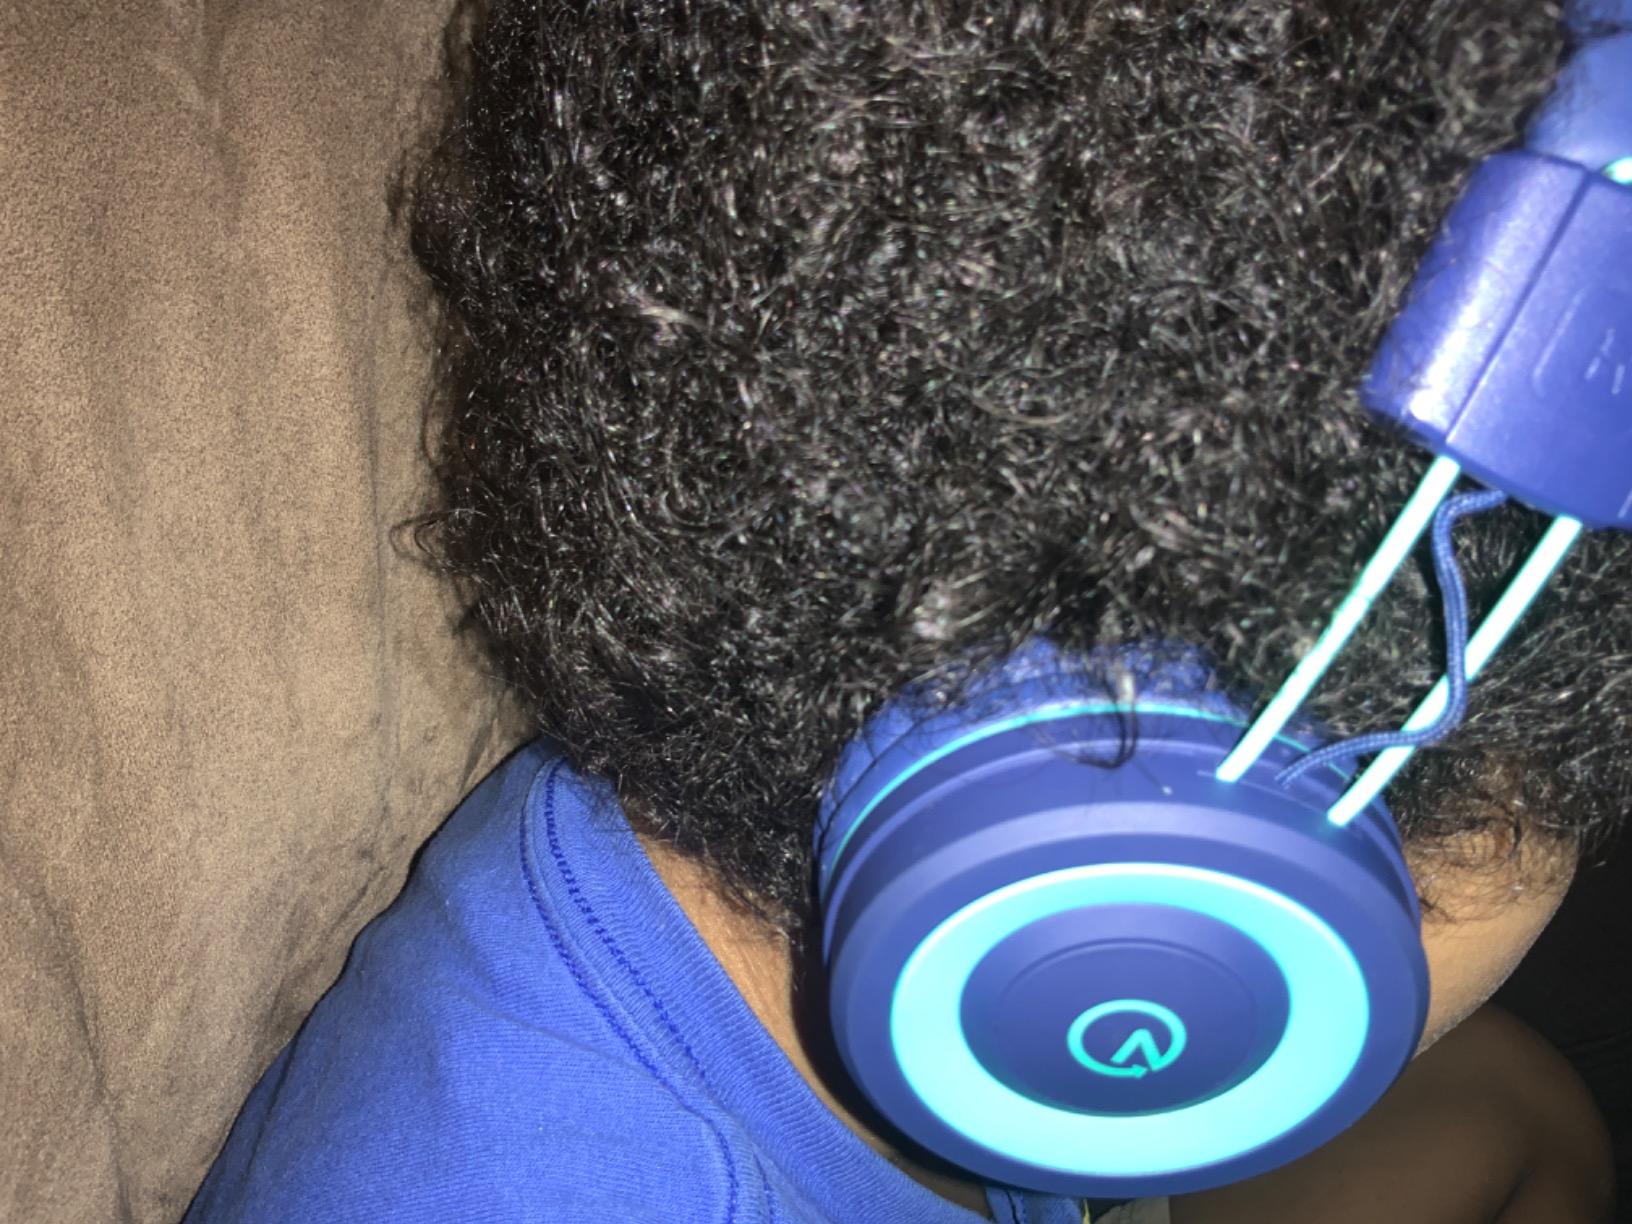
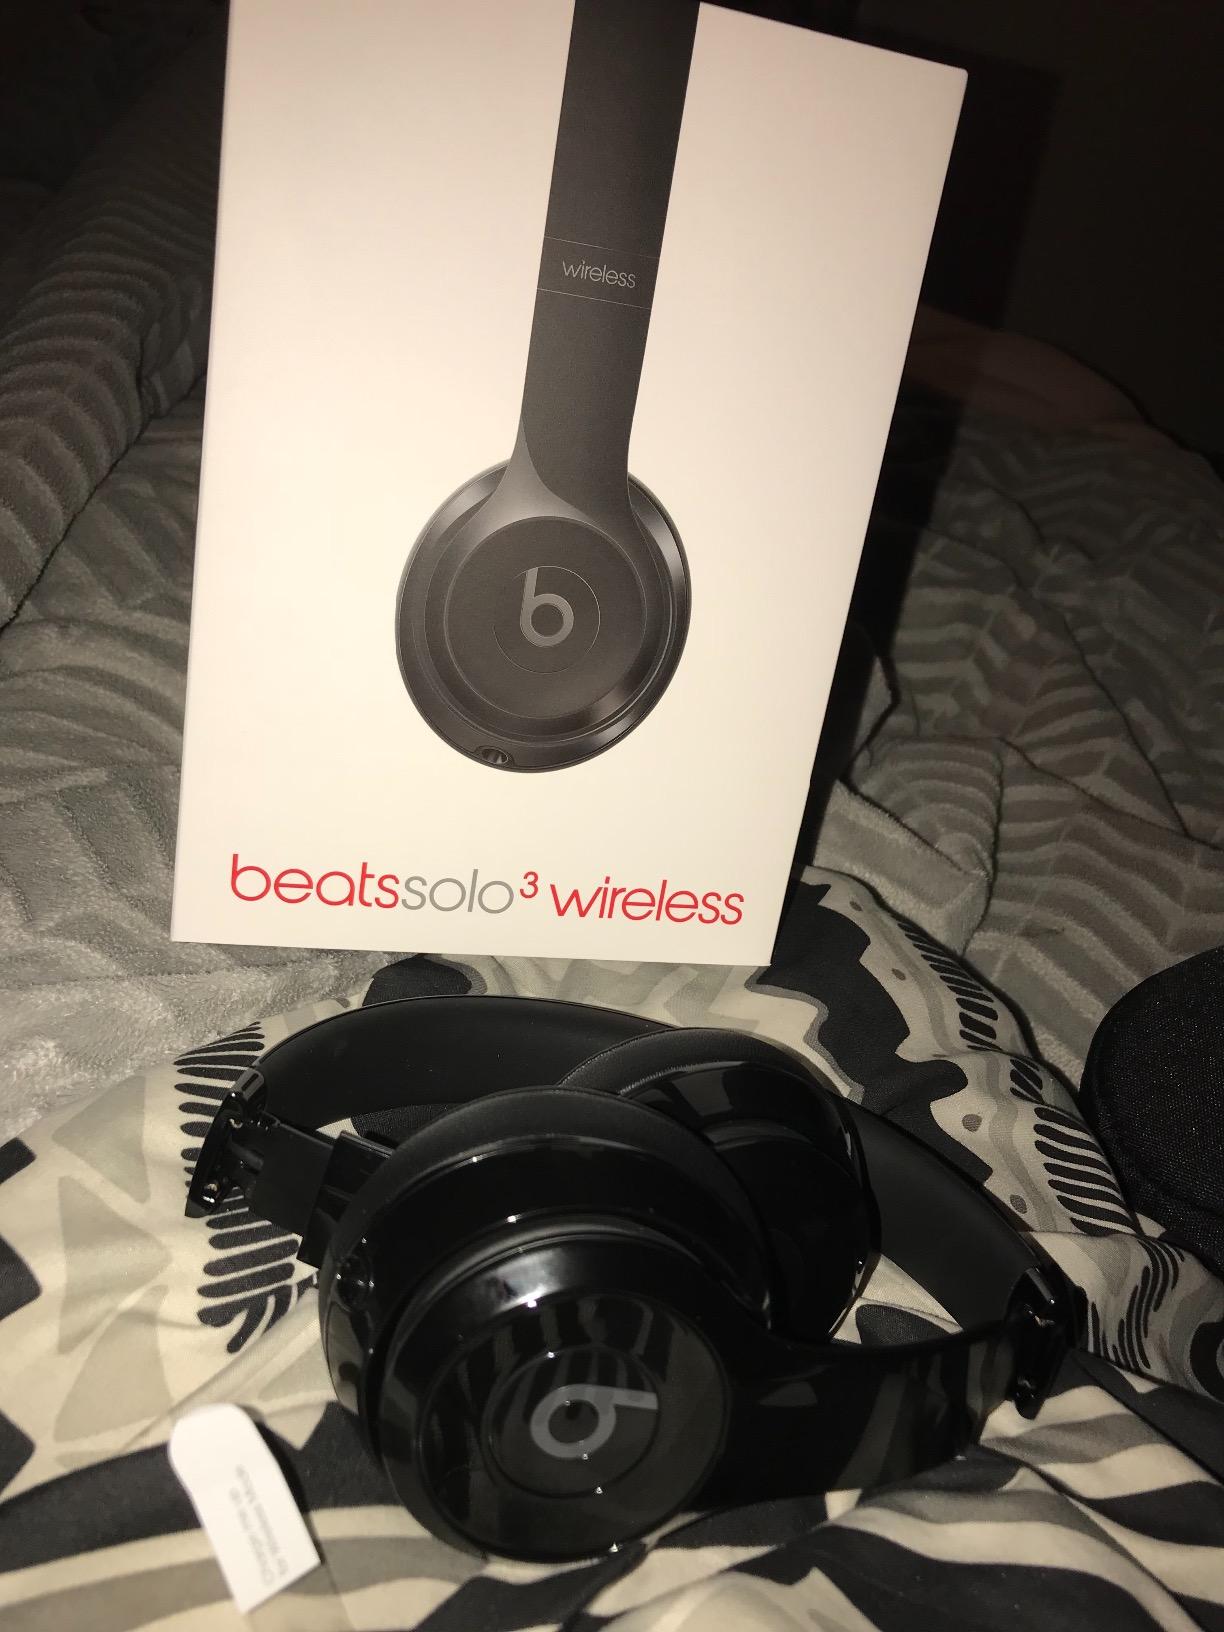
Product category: headphones
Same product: no